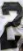
Number: 2